Sparassodonta

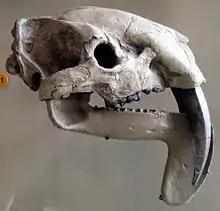
"Thylacosmilus" had long sabers.

The dental formula of sparassodonts varies considerably. In borhyaenids, it is , with three upper and lower incisors, one upper and lower canine, three upper and lower premolars, and four upper and lower molars in each half of either jaw. Proborhyaenids usually only have two lower incisors instead of three, except for "Callistoe". Thylacosmylids have at least two upper and only two lower incisors (the uppers grew into elongated sabers), and two upper and lower premolars. Some specimens of "Borhyaena" and "Arctodictis" are also missing the last upper molar, showing that the presence of this tooth was variable in these species.